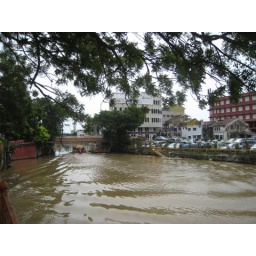
view of the bridge near clock tower &amp;amp; the former ocbc bank.